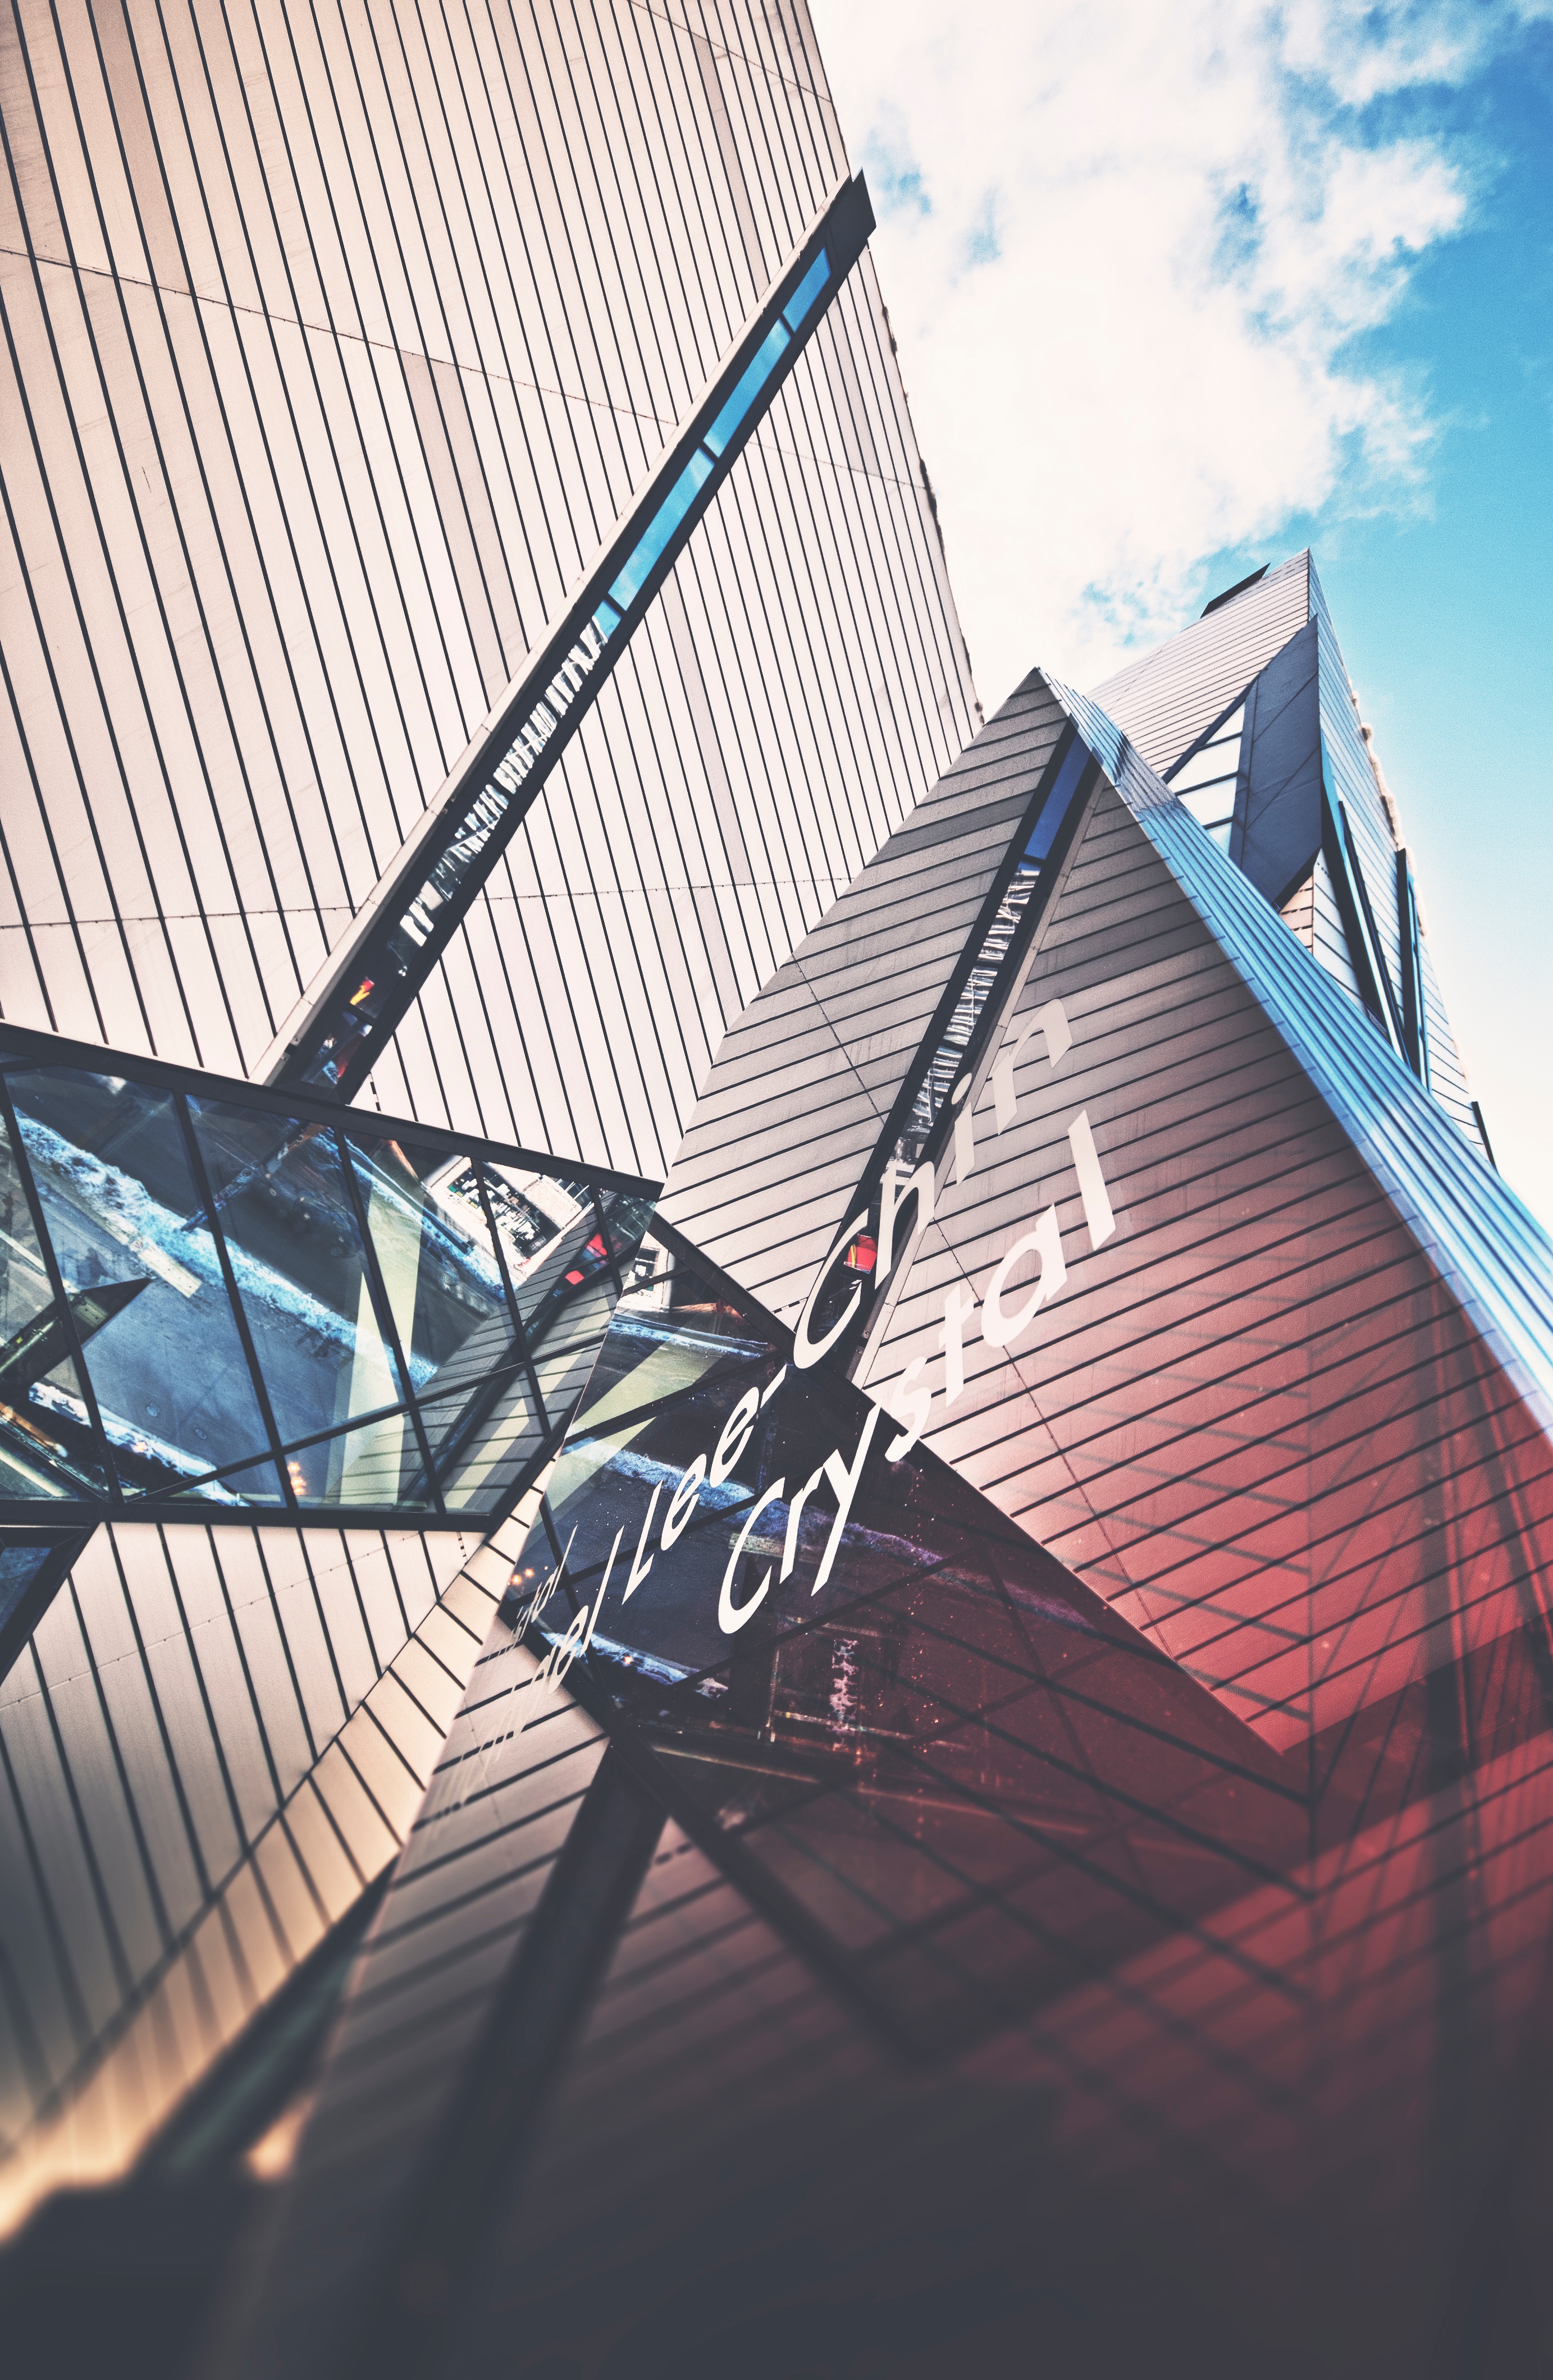
architecture, glass, wind, building, skyscraper, steel, mast, color, blue, modern, sail, shape